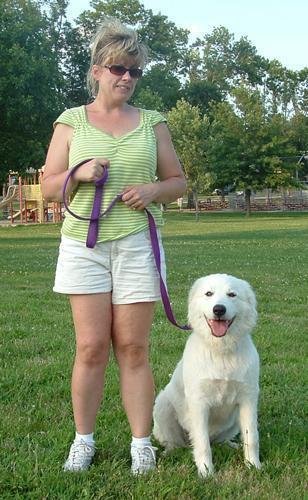
Great_Pyrenees